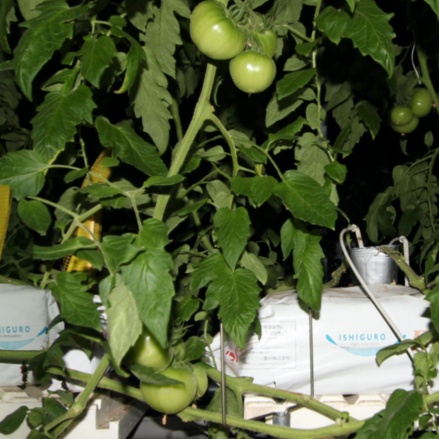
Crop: tomato